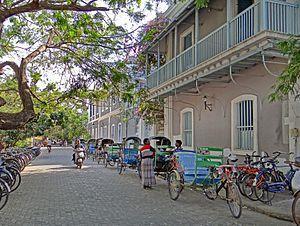
Pondichéry ou Puducherry est une ville du Sud-Est de l'Inde, capitale du territoire de Pondichéry et principale ville du district de Pondichéry, enclavée au Tamil Nadu.